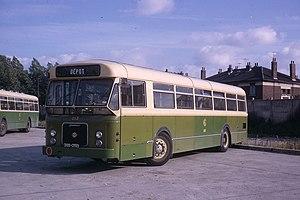
Autobus Brossel A92 DAR-L/1 de la CGIT (série 201-225) au dépôt Vauban à Lille. On aperçoit à l'avant droit, dans le sens de la marche, un disque rouge apposé sur le pare-chocs. C'est l'une des conséquences de l'application du décret-loi d'avril 1934, portant sur la coordination du transport rail-route en France. Ces dispositions sont prises afin de réglementer la cohabitation entre 2 modes de déplacement présents sur les mêmes itinéraires, d'où concurrence potentiellement déloyale et doublons inutiles. Restrictions budgétaires et course à la rentabilité ne datent pas d'hier
L'autobus de Lille Roubaix Tourcoing est un réseau d'autobus desservant l'agglomération de Lille Roubaix Tourcoing et le territoire de la Métropole européenne de Lille. Le réseau est exploité par Ilévia dans le cadre d'une concession de service public, principalement au moyen de bus roulant au gaz de ville et accessibles aux personnes à mobilité réduite.
L'Isobloc 655 DHU et le SAVIEM UI 20 sont une gamme d'autobus produite par Isobloc puis par SAVIEM entre 1955 et 1959.
Le Brossel A92 DAR-L est un autobus produit par Brossel et Jonckheere entre 1962 et 1967 pour la Compagnie Générale Industrielle de Transports de Lille.